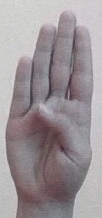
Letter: kaaf